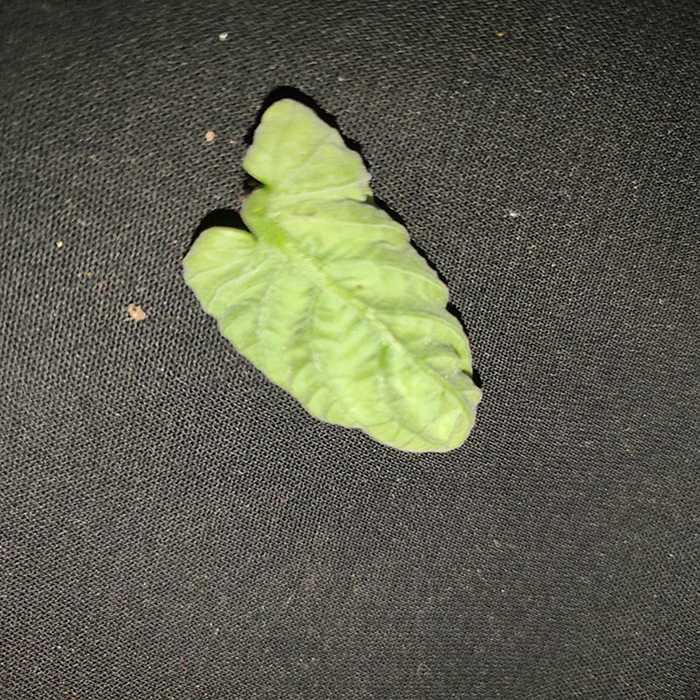
Plant: Tomato
Label: Tomato leaf curl virus